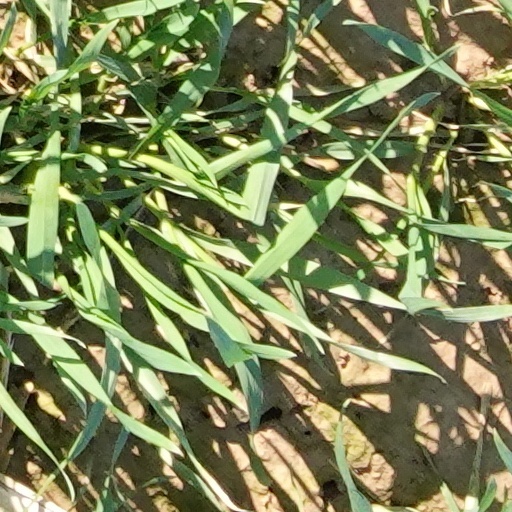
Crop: wheat